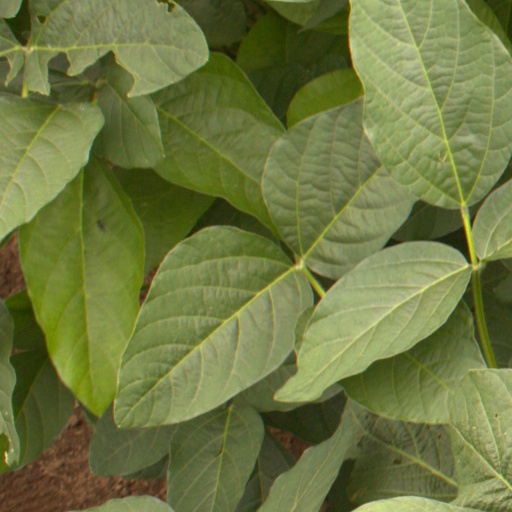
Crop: soybean